Altai people

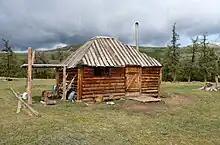
"Ail", the traditional wooden dwelling

Most of the Southern Altaians traditionally lived in yurts. Many Northern Altaians mainly built polygonal yurts with conic roofs made out of logs and bark. Some Altai-Kizhi also lived in mud huts with birch bark gable roofs and log or plank walling. The Teleuts and a few Northern Altaians lived in conic homes made out of perches or bark. With the influx of Russians near the homeland of the Altaians, there was an increase of the construction of large huts with two to four slope roofs in consequence of Russian influence. Despite the many social and political changes the Altaians have endured, many modern and settled families still keep a yurt in their yards. These yurts are usually used as a summertime kitchen or extra room.